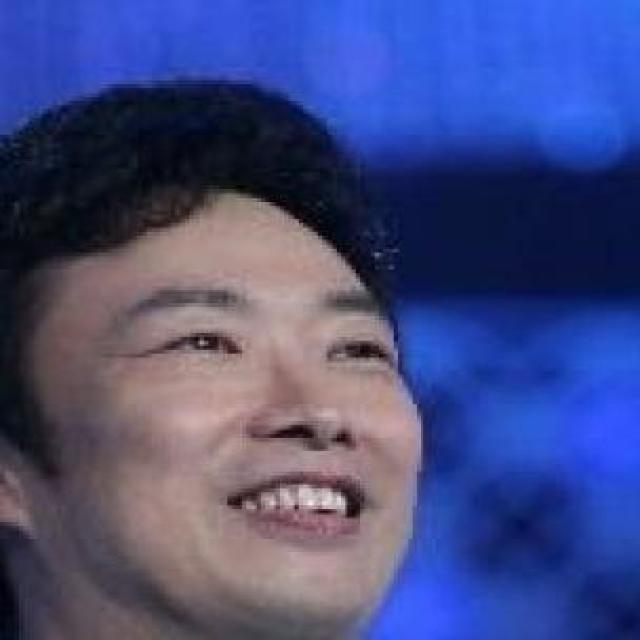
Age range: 45-64